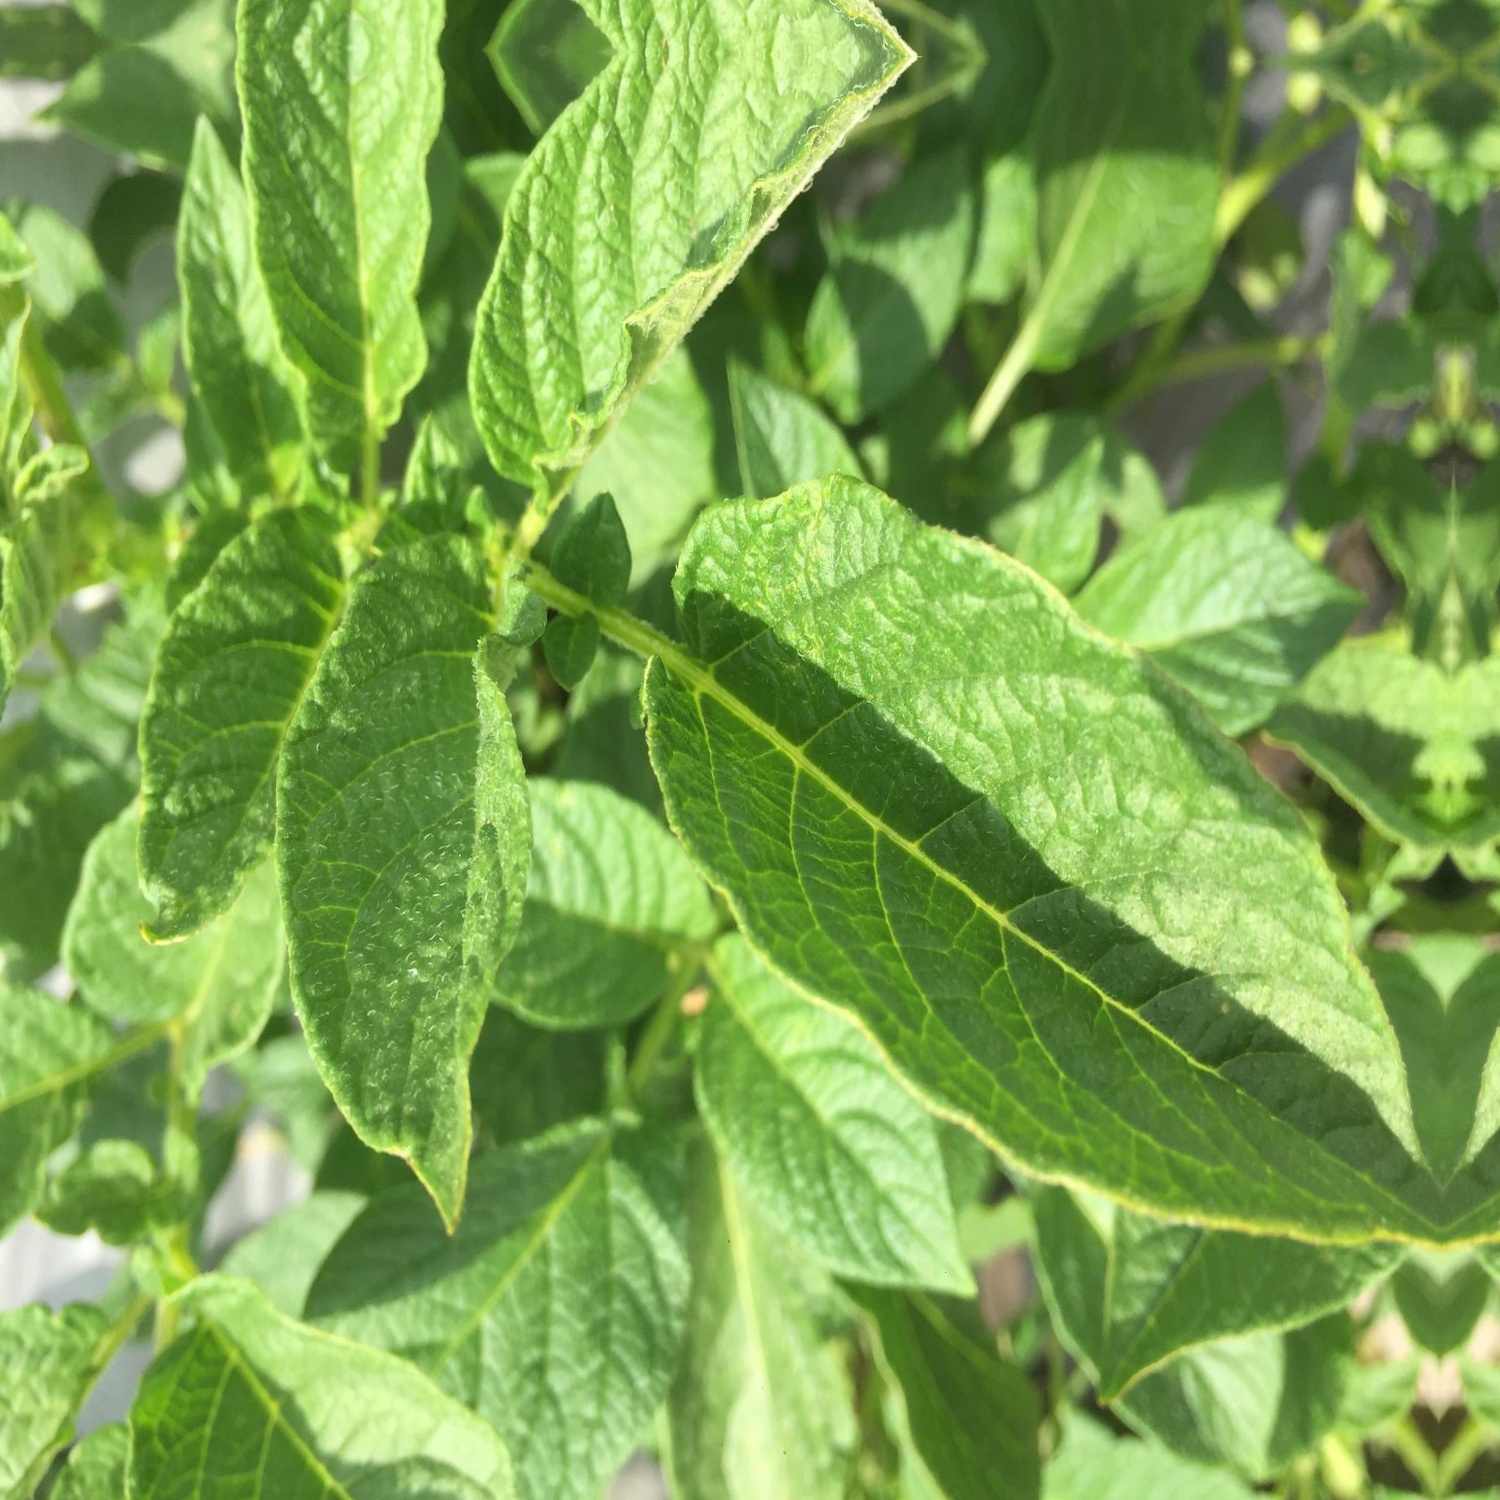
Etiqueta: Virus